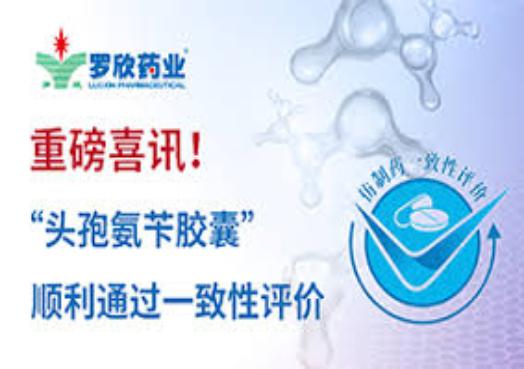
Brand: luoxin
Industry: Medical